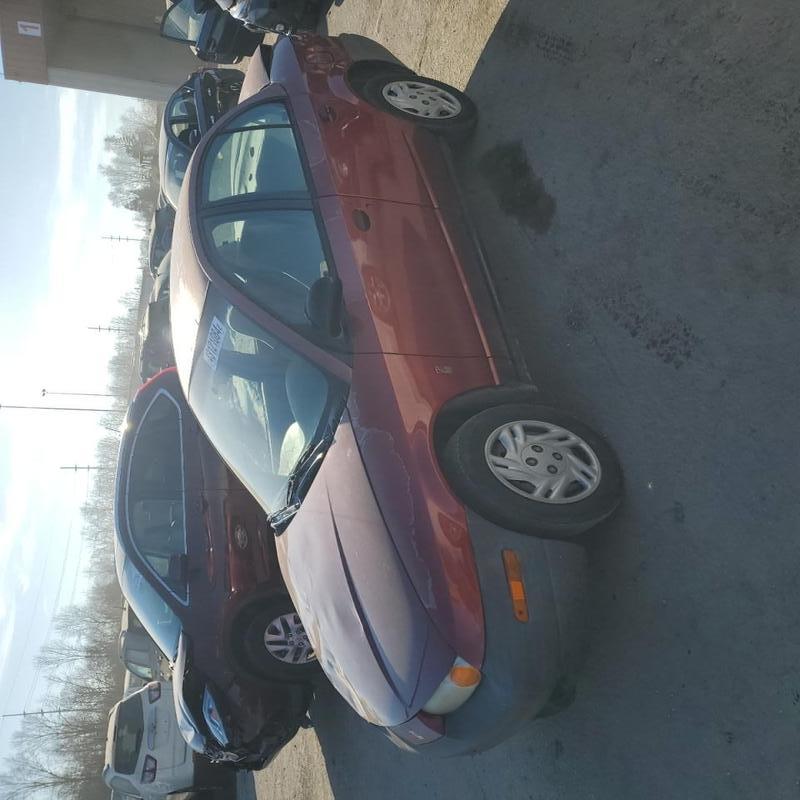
Aucun dommage détecté.
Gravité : aucun